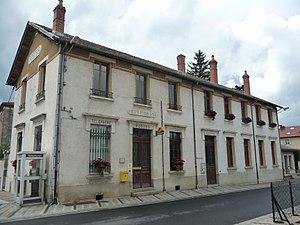
Mairie de Bertignat.
Bertignat est une commune française, située dans le département du Puy-de-Dôme en région Auvergne-Rhône-Alpes.